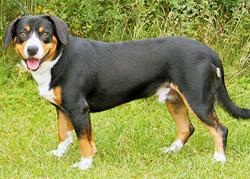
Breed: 221-n000055-EntleBucher